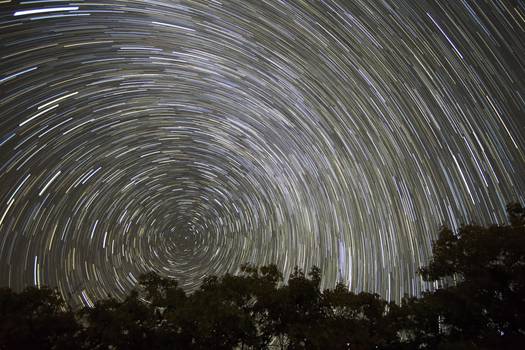
Label: No Watermark